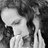
Emotion: sad